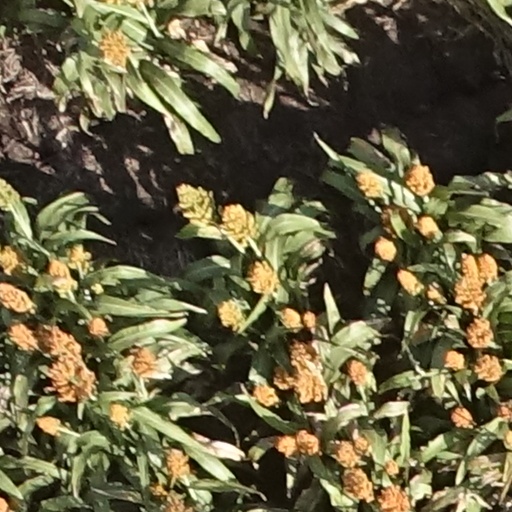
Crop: sorghum